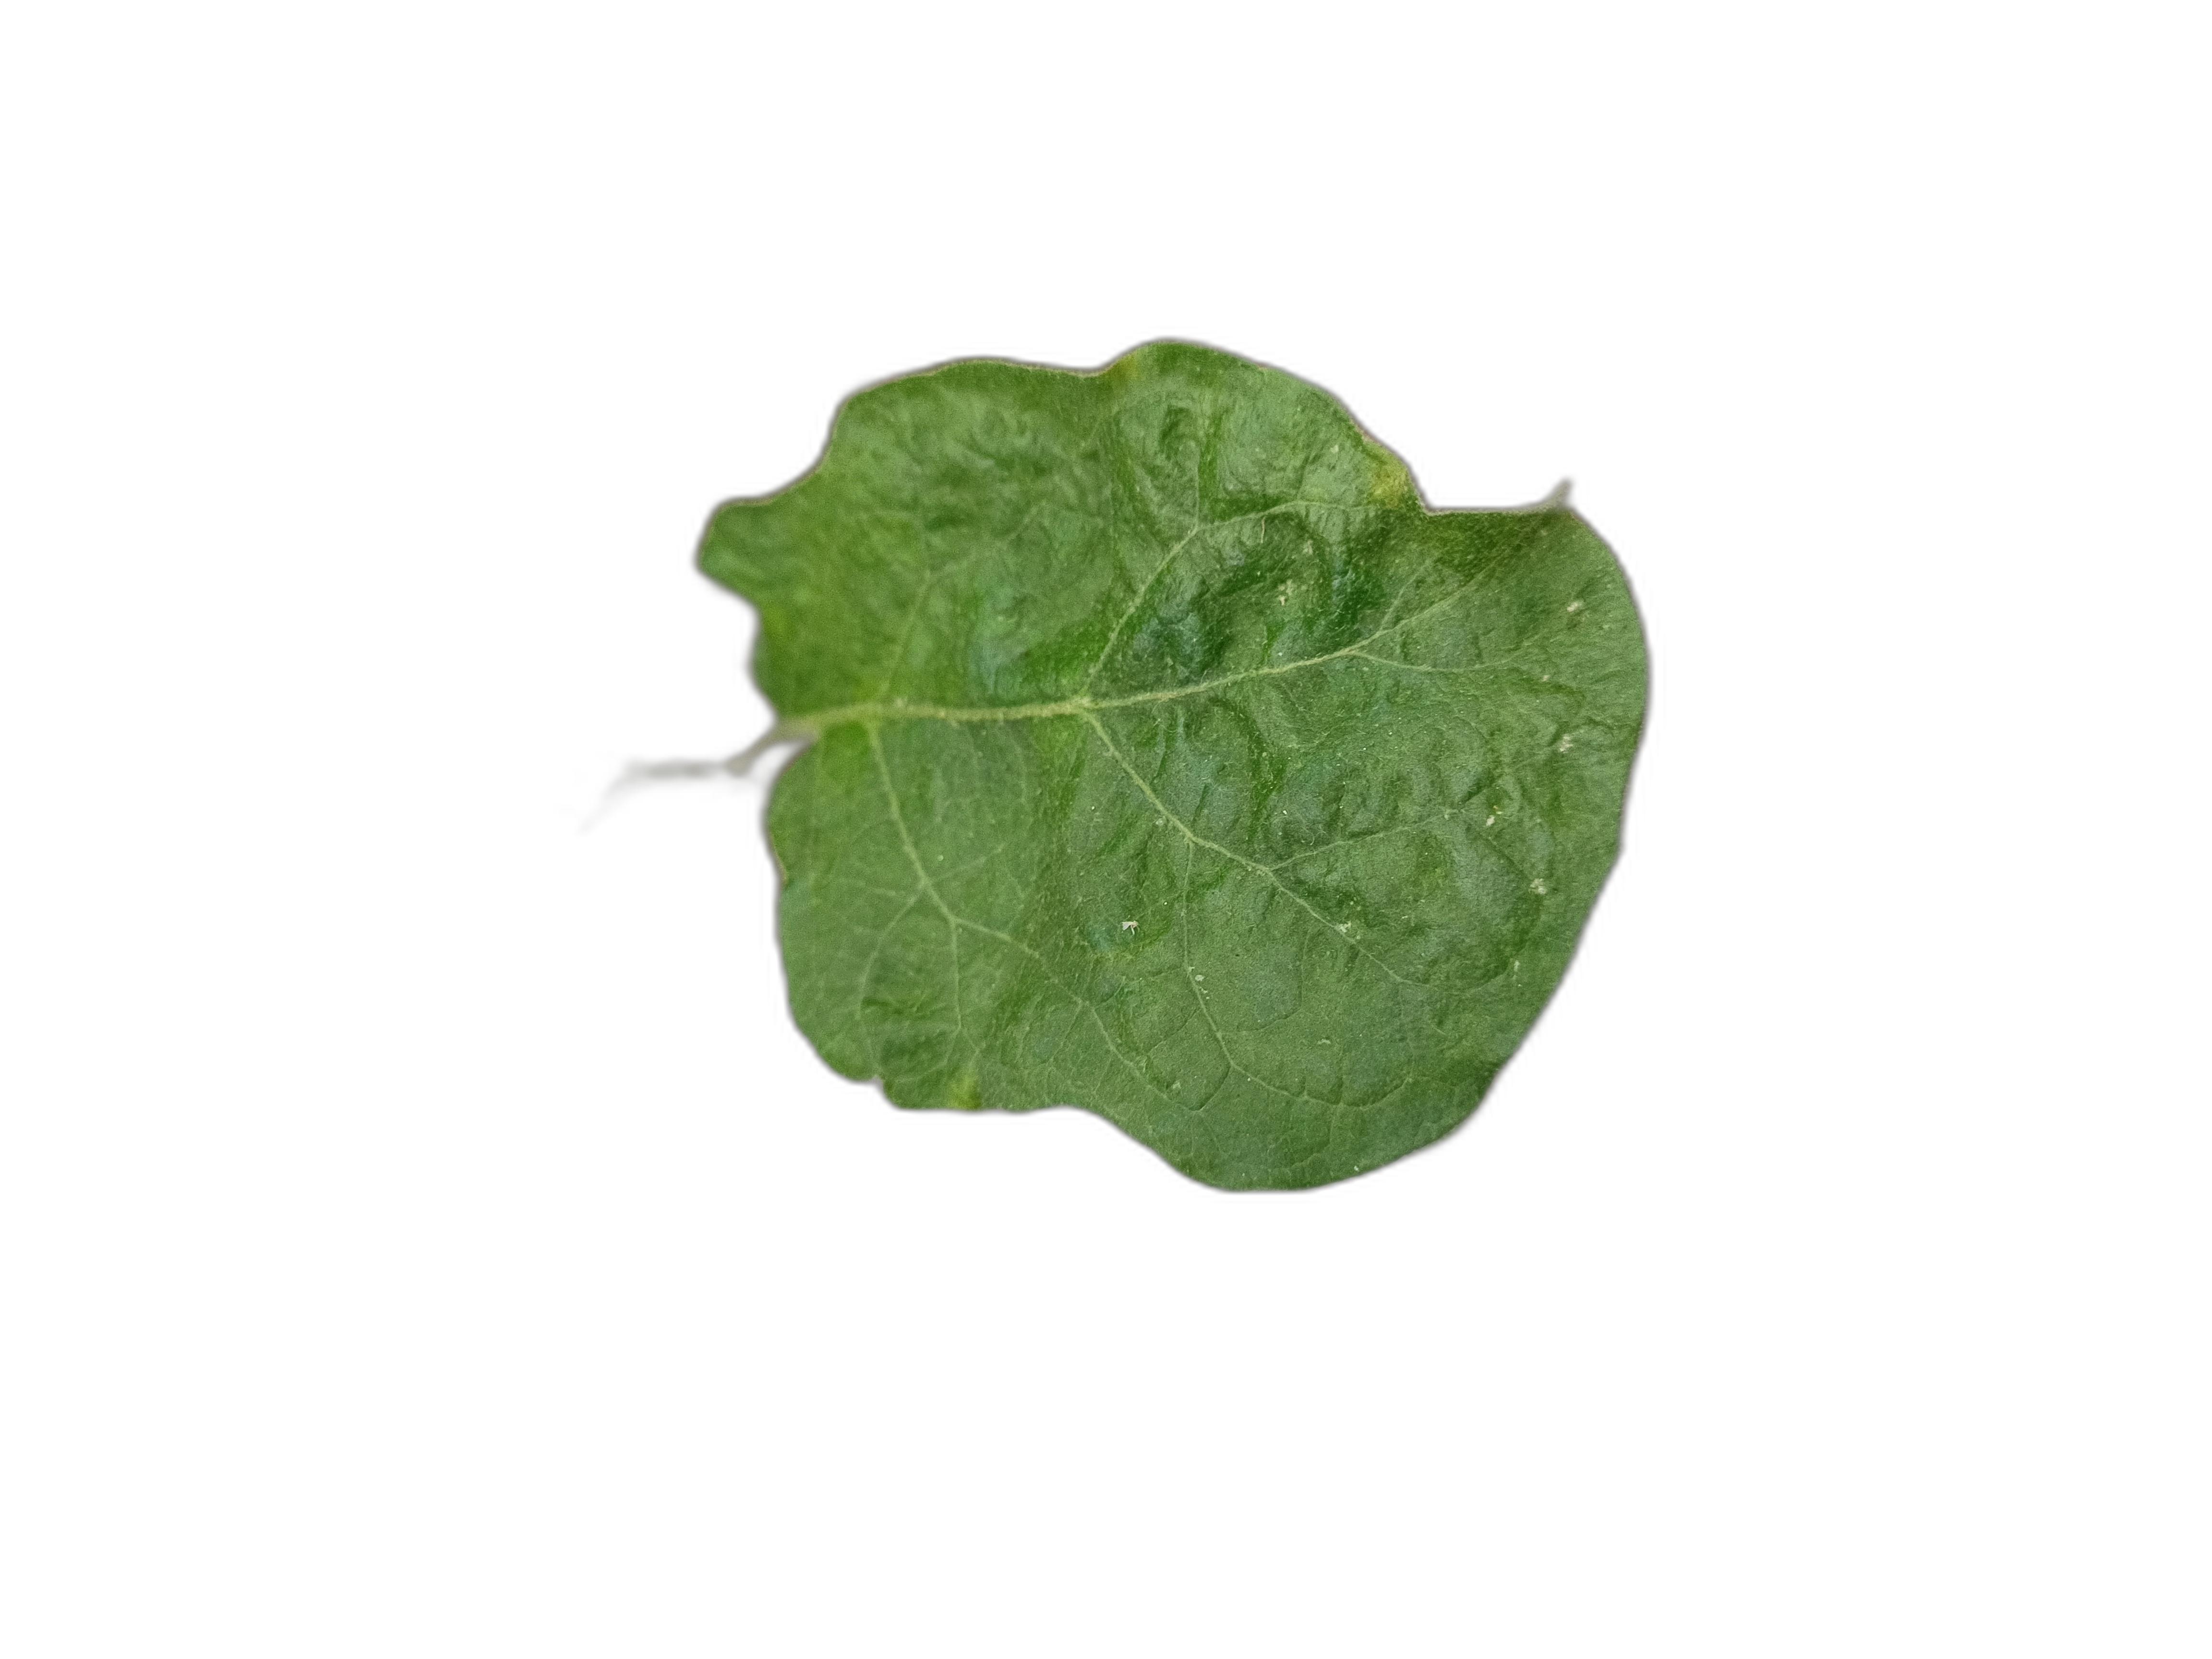
Label: Mosaic Virus Disease